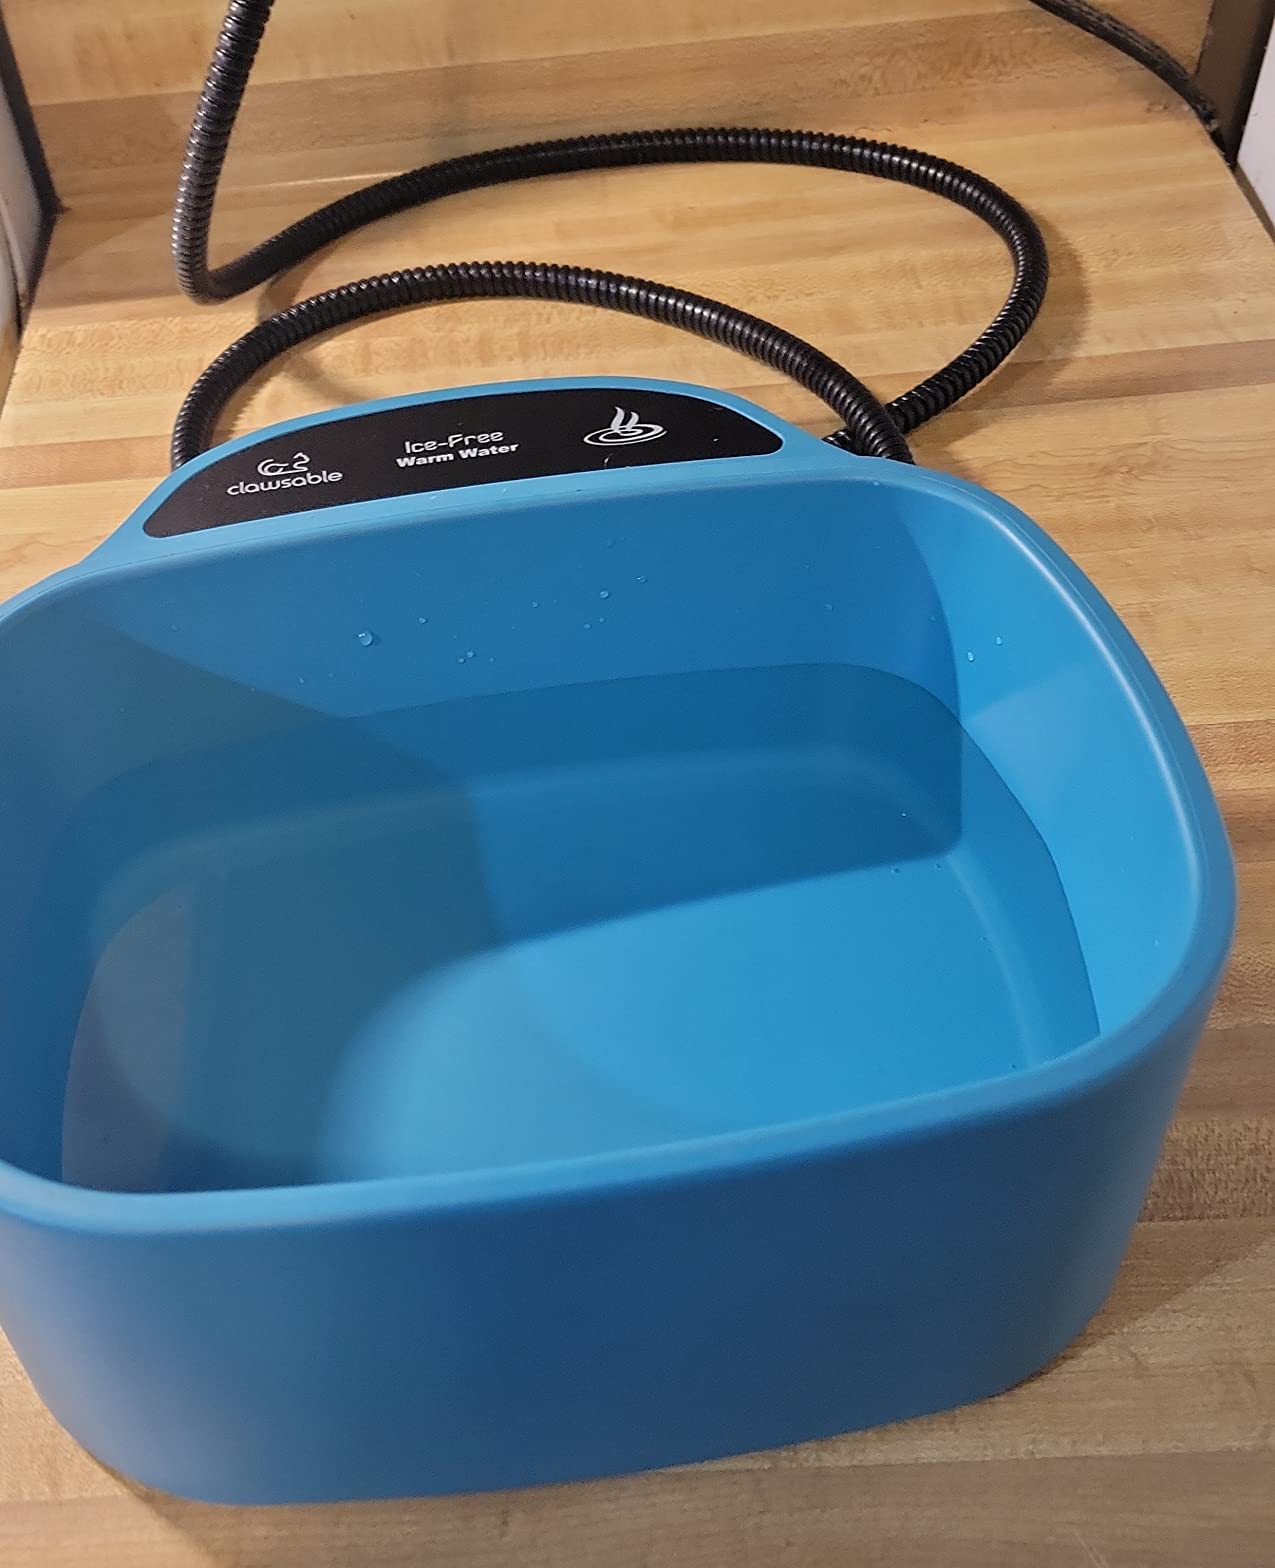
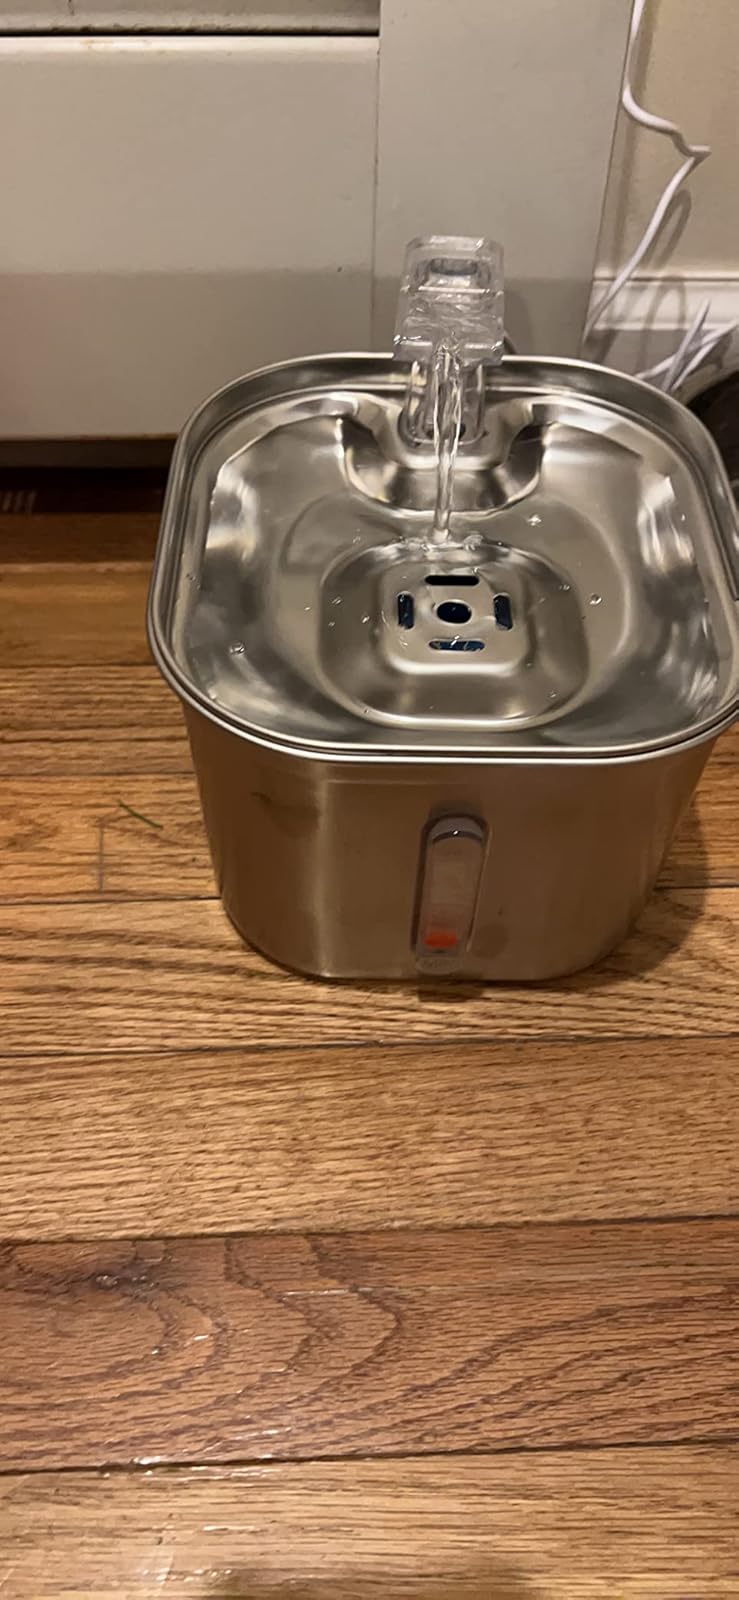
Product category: items_bowl
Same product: no